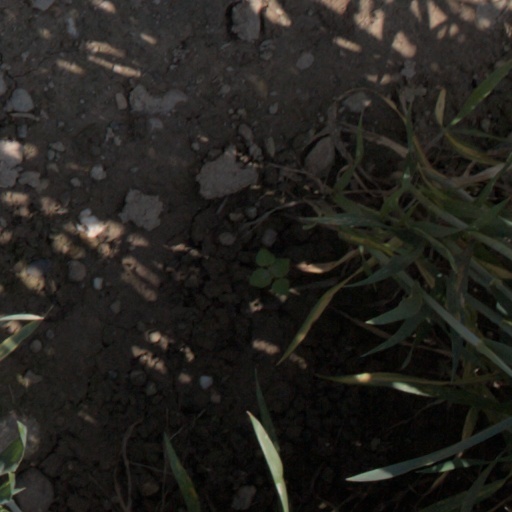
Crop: wheat